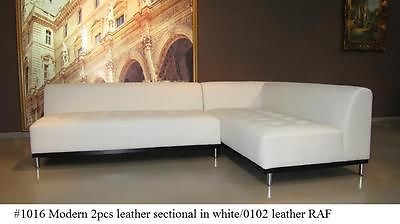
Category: sofa